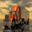
Label: truck